Anthony the Wanderer

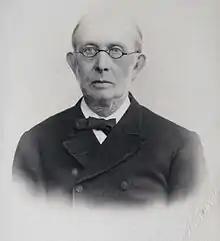
Konstantin Pobedonostsev in 1902

Vladimir Korolenko wrote that from 1894 the fame of the wanderer began to decline rapidly, and by the beginning of the 20th century Anthony had lost his popularity among the general public. However, the ideals and image of the wanderer continued to be important to ordinary people. One of the Kronstadt newspapers wrote: "Instead of the absent wanderer Anthony, we have a new one, with a whole train of sanctimonious godmothers and worshippers. He walks barefoot, in a green silk robe..."